Kalamata

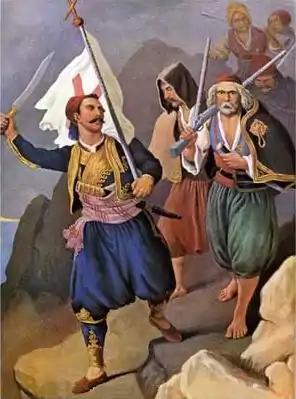
"Petros Mavromichalis raises Messenia in revolt", by Peter von Hess

Kalamata was the first city to be liberated as the Greeks rose in the Greek War of Independence. On 23 March 1821, it was taken over by the Greek revolutionary forces under the command of generals Theodoros Kolokotronis, Petros Mavromichalis and Papaflessas. However, in 1825, the invading Ottoman officer Ibrahim Pasha destroyed the city.